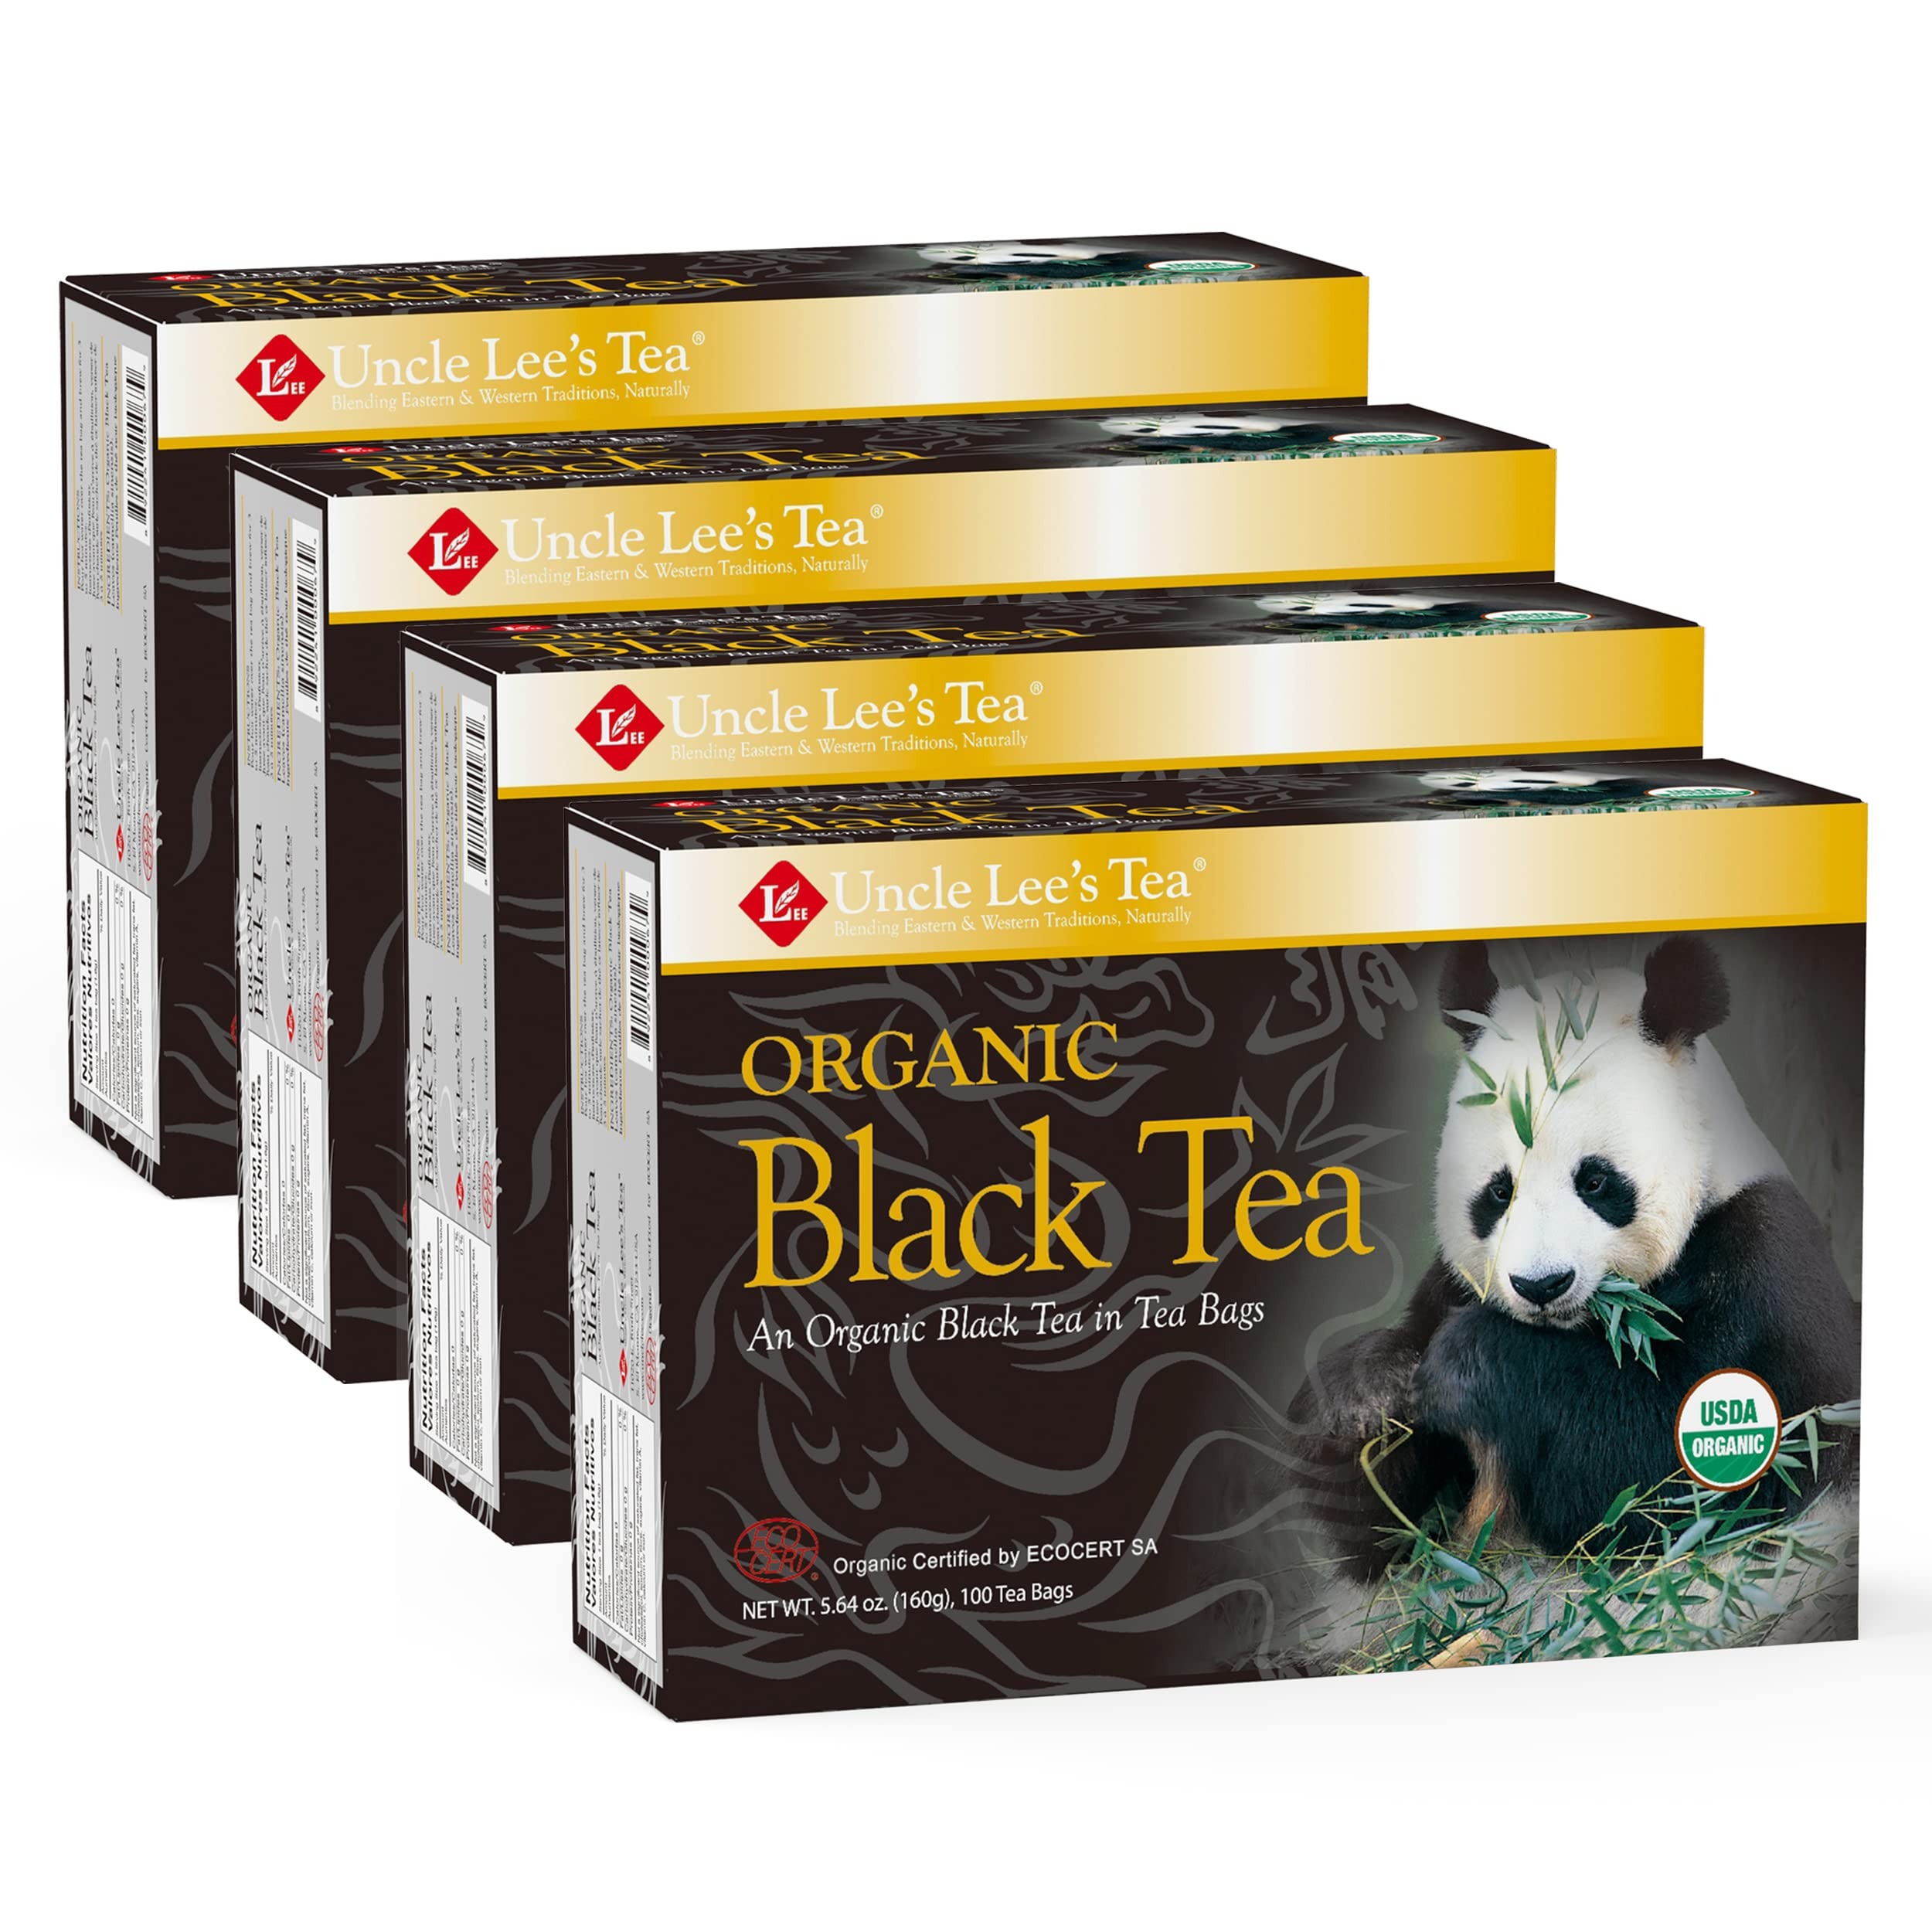
Item Name: Uncle Lee's Tea Organic Black Tea - Premium Tea, Full-Bodied, Caffeinated Coffee Alternative, Robust Black Tea Bags, Individually Wrapped 100 Count (Pack of 4)
Bullet Point 1: BLACK TEA FROM CHINA: Sourced from the finest organic tea leaves harvested at the peak of freshness, every robust black tea bag made by Uncle Lee is designed to satisfy your senses, sip after sip.
Bullet Point 2: HIGH-QUALITY TEA: The dark, amber-colored brew carries a distinct aroma, reminiscent of the fresh tea gardens where the tea leaves are hand-picked and minimally processed to preserve their essence.
Bullet Point 3: THE PERFECT ANYTIME TEA: Whether you prefer to enjoy it hot or iced, Uncle Lee's Organic Black Tea is the perfect companion for moments of relaxation, social gatherings, or an invigorating start to your day.
Bullet Point 4: ECO-FRIENDLY BLACK TEA: Uncle Lee believes in promoting sustainable and eco-friendly practices, allowing you to indulge in a delicious organic tea that is kind to the planet.
Bullet Point 5: THREE GENERATIONS OF TEA WISDOM IN EVERY CUP: Experience the pure joy of Uncle Lee's Organic Black Tea and savor the smooth, full-bodied taste that has delighted tea lovers for generations.
Value: 400.0
Unit: Count

Price: 18.04